Little Catawissa Creek

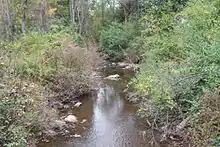
Little Catawissa Creek at the huylkill County Bridge No. 95

The elevation near the mouth of Little Catawissa Creek is above sea level. The elevation of the creek's source is between and above sea level.